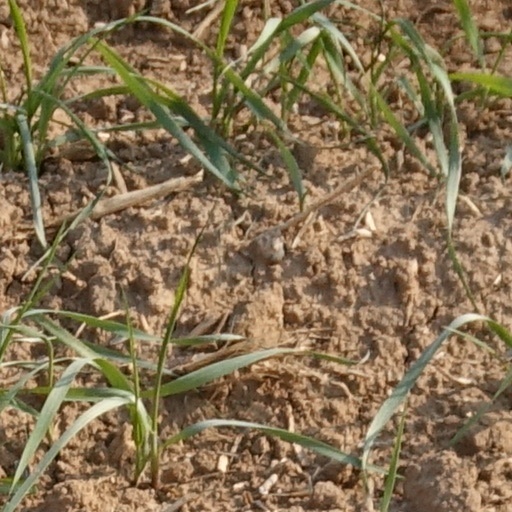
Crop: wheat